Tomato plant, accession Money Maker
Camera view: horizontal (90 deg, fisheye); turntable rotation: 150 degrees
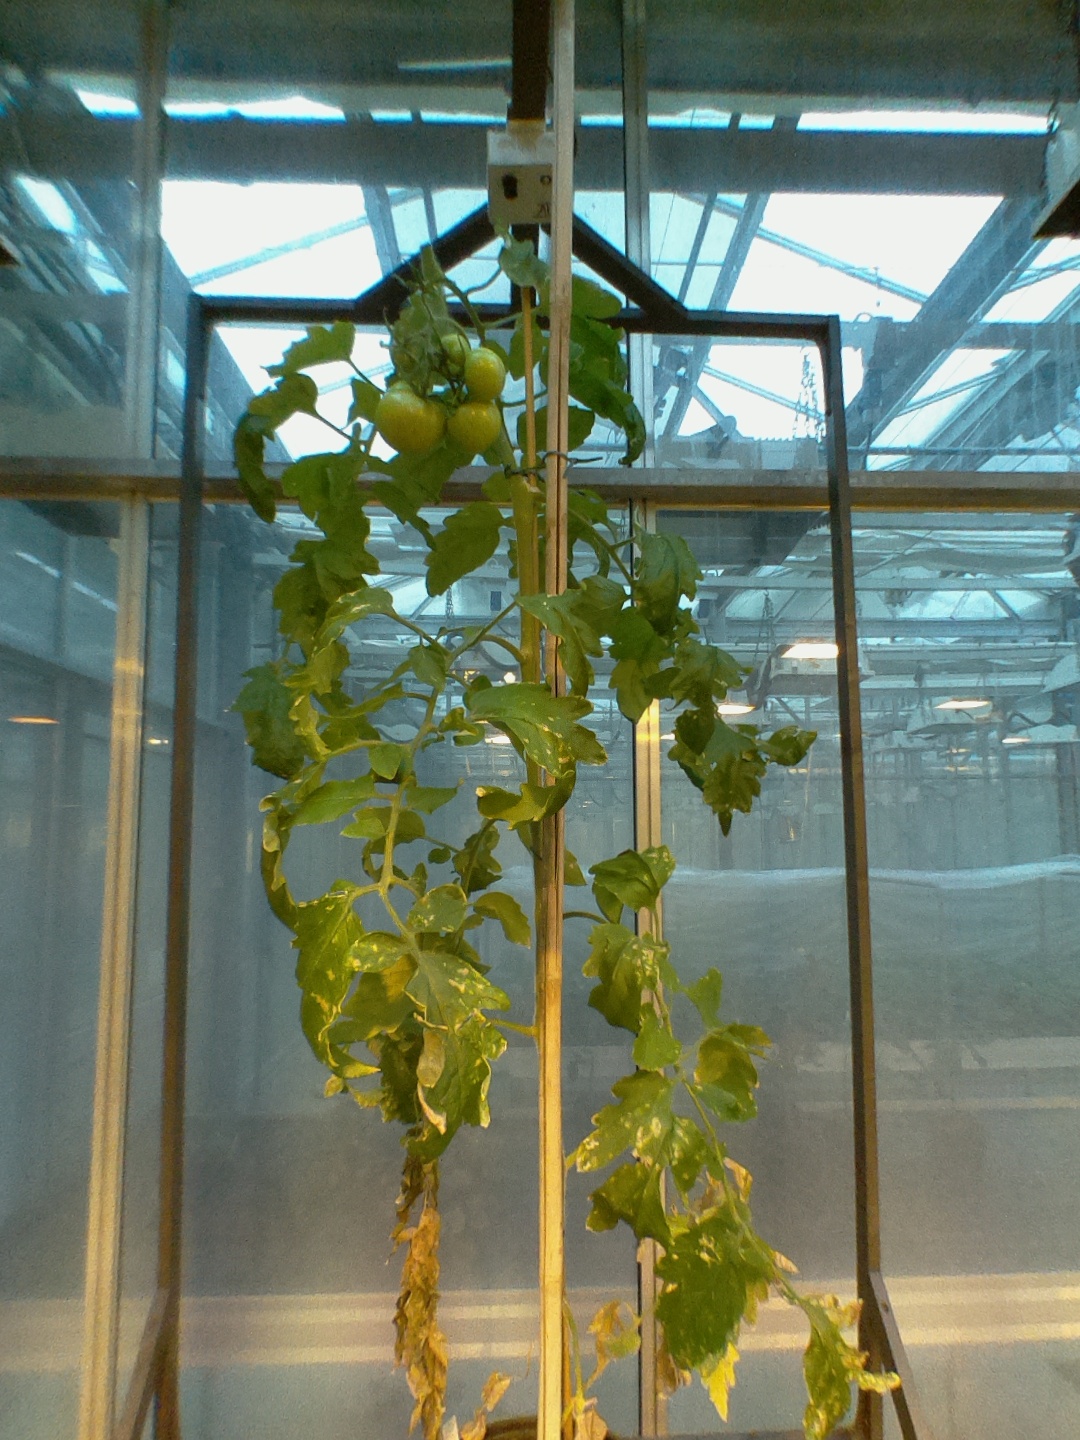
BBCH growth stage 76: 60%-70% of final fruit size